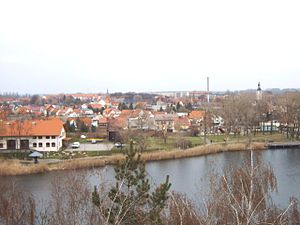
Gommern
Gommern ved Ehle
Gommern er en mere end 1050 år gammel by i den sydvestlige del af Landkreis Jerichower Land i den tyske delstat Sachsen-Anhalt.